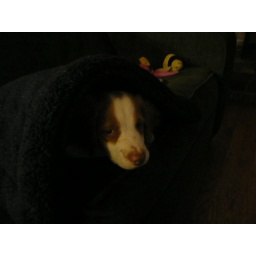
I turned around on election night and Dinah was hiding under her dog bed on the sofa.